Argand lamp

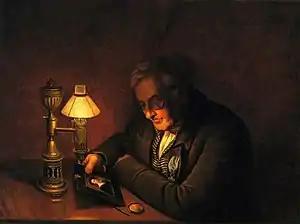
An Argand lamp in use in "A Portrait of James Peale", done in 1822 by Charles Willson Peale

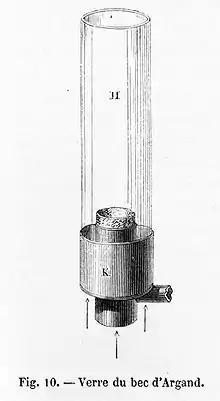
Argand lamp with circular wick and glass chimney. Illustration from "Les Merveilles de la science" (1867–1869) by Louis Figuier.

The Argand lamp is a type of oil lamp invented in 1780 by Aimé Argand. Its output is 6 to 10 candelas, brighter than that of earlier lamps. Its more complete combustion of the candle wick and oil than in other lamps required much less frequent trimming of the wick.